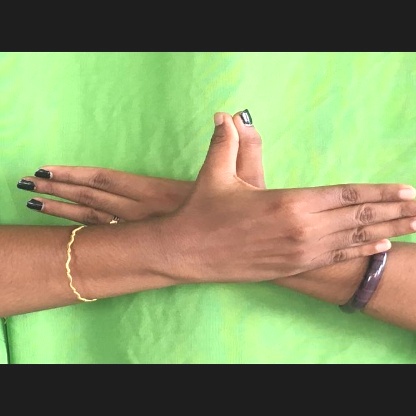
Mudra: Garuda